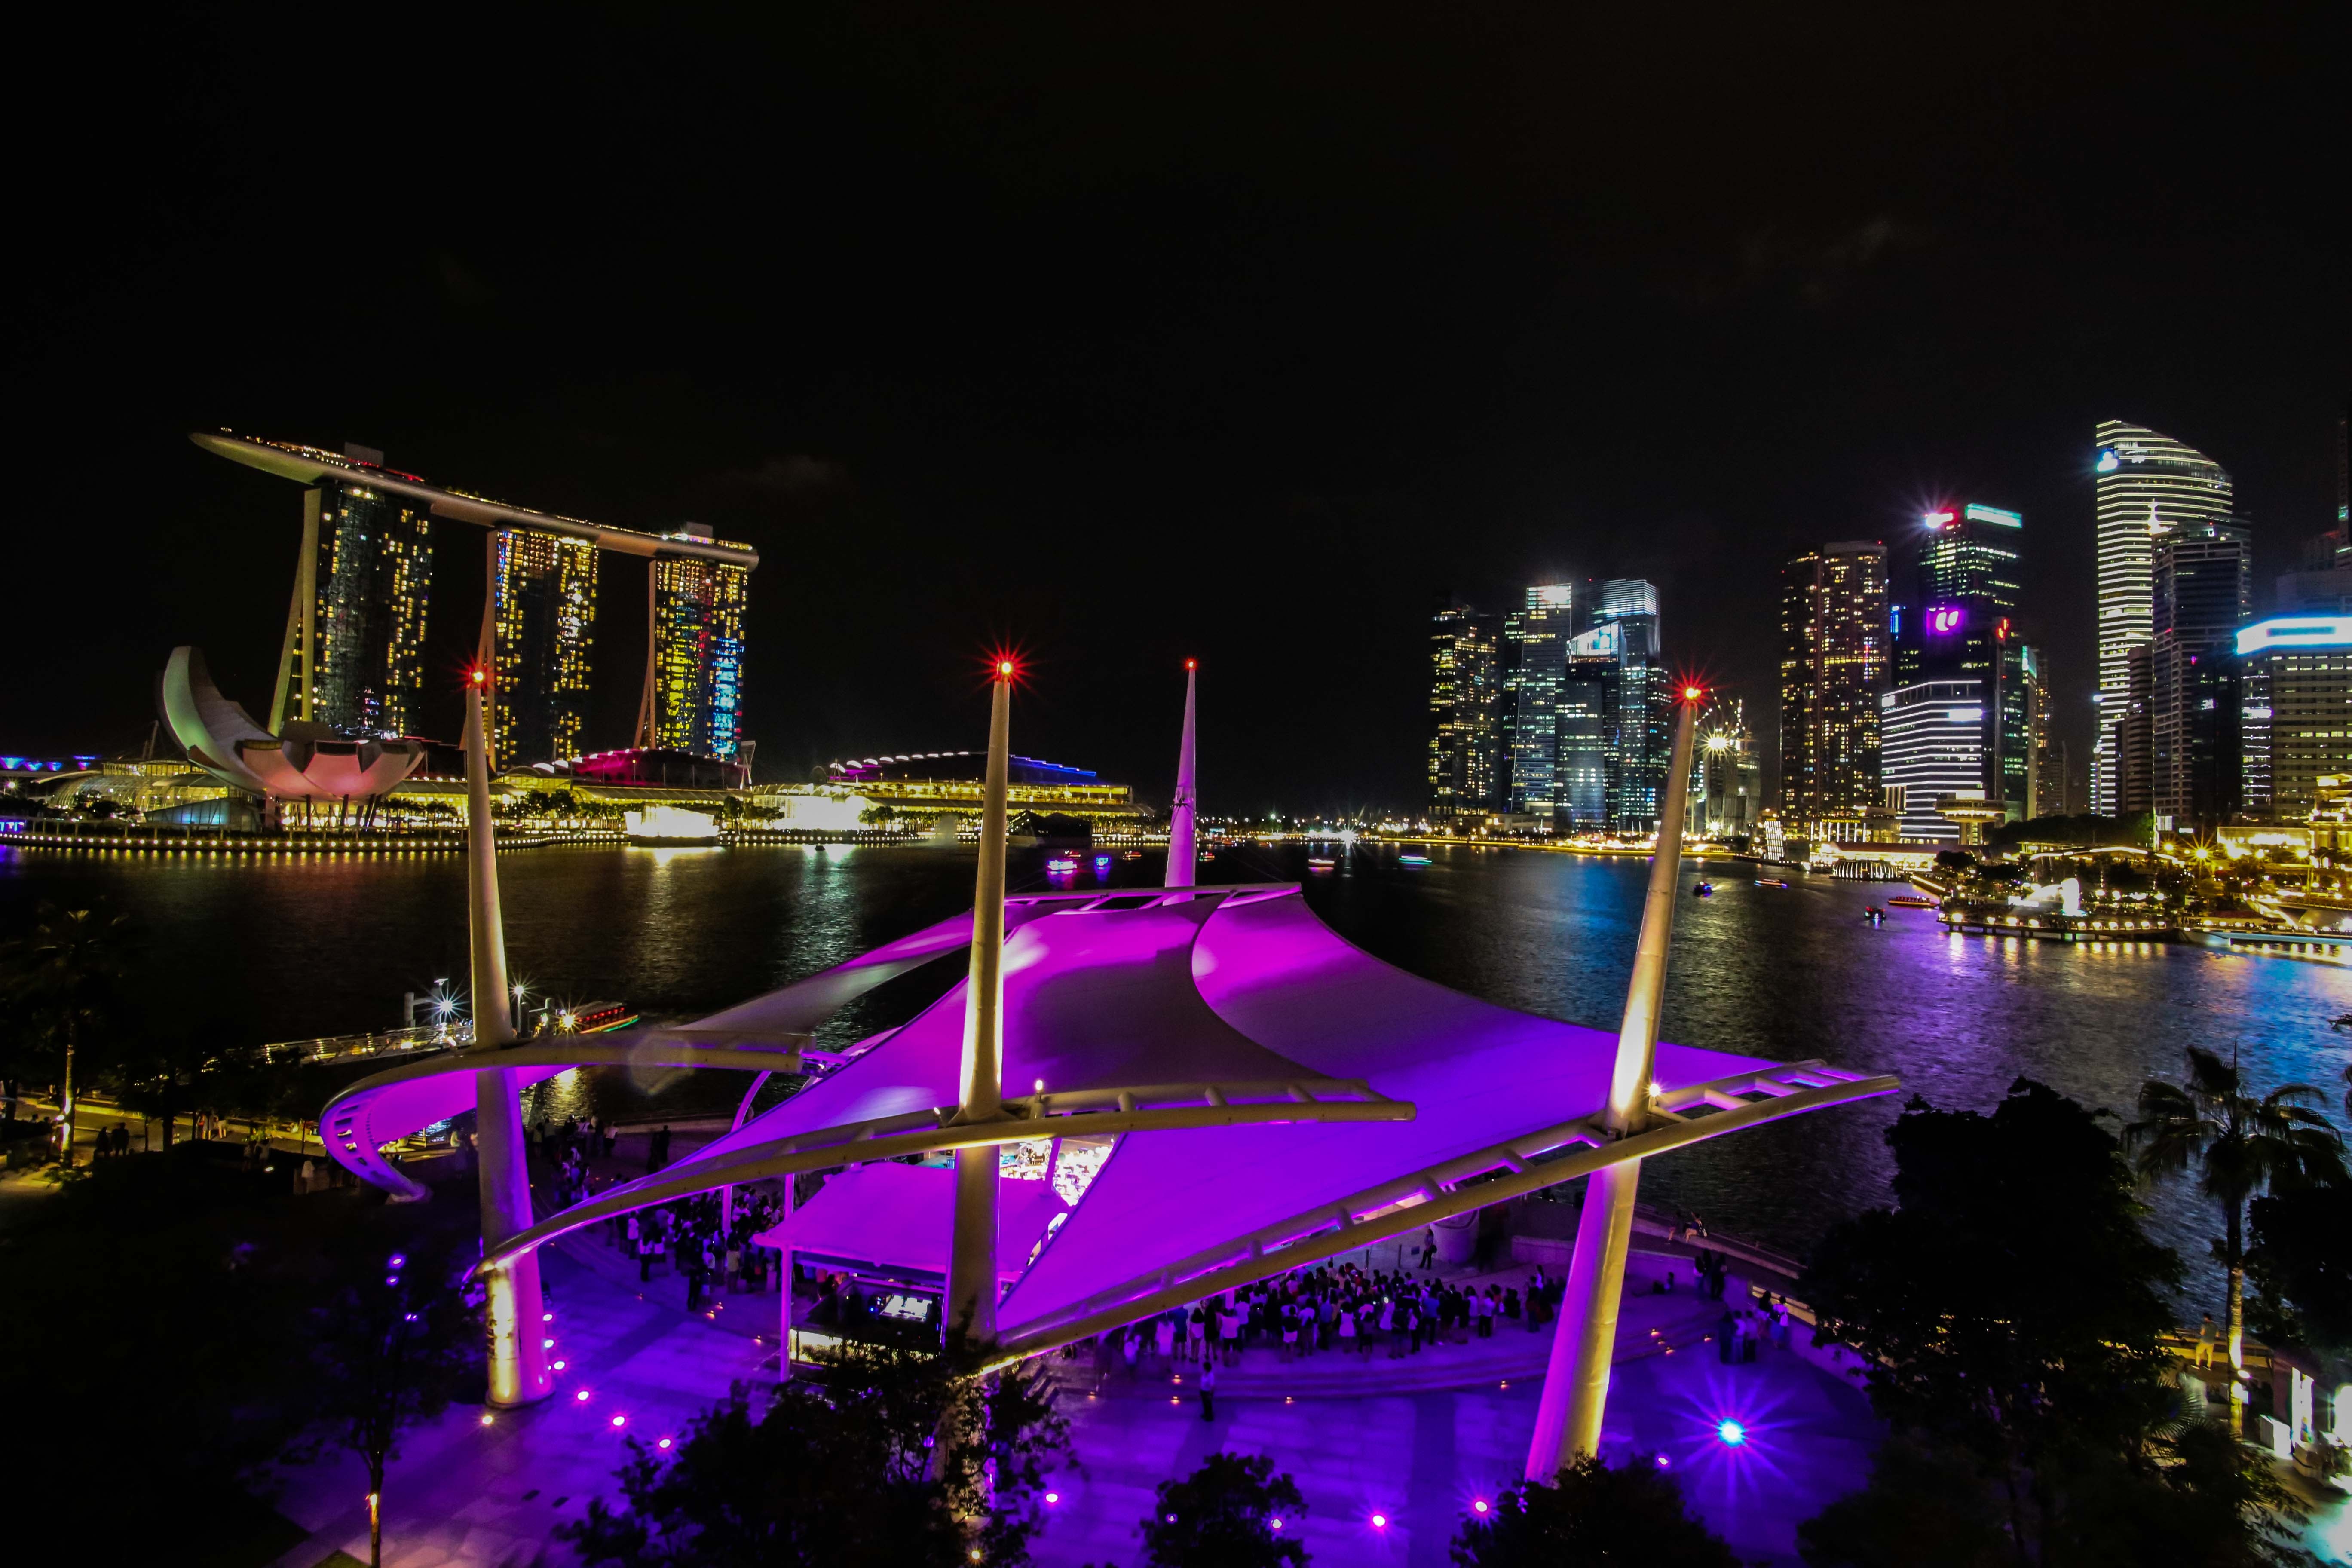
landscape, architecture, skyline, night, building, city, skyscraper, urban, cityscape, panorama, downtown, travel, dusk, evening, tower, landmark, tourism, modern, district, singapore, metropolis, human settlement, metropolitan area